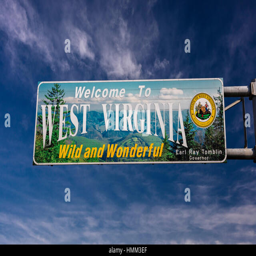
welcome sign , entrance to the state